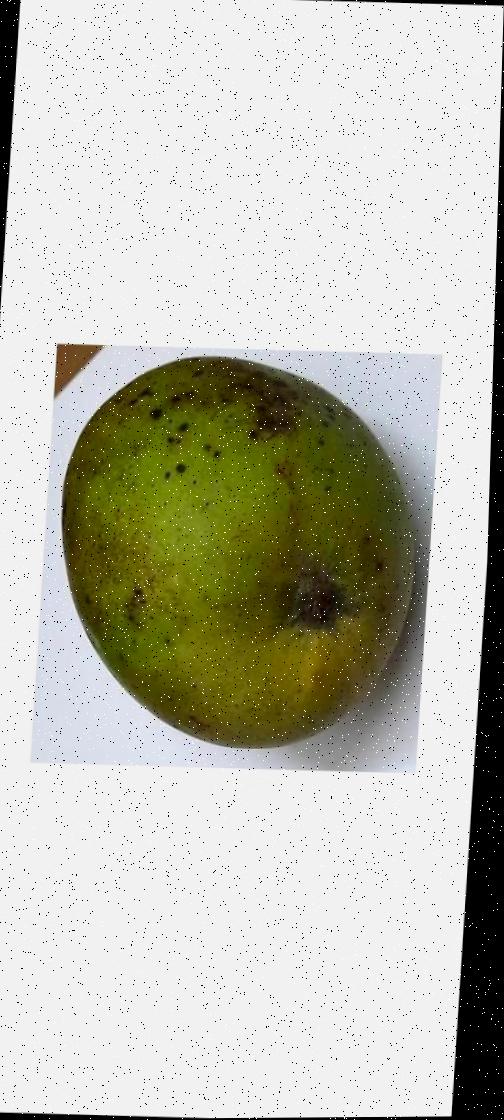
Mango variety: Harivanga